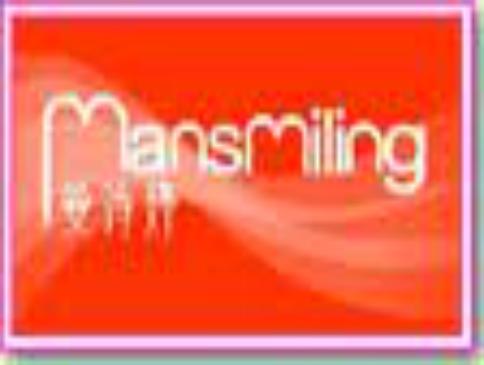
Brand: mansmiling
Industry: Clothes